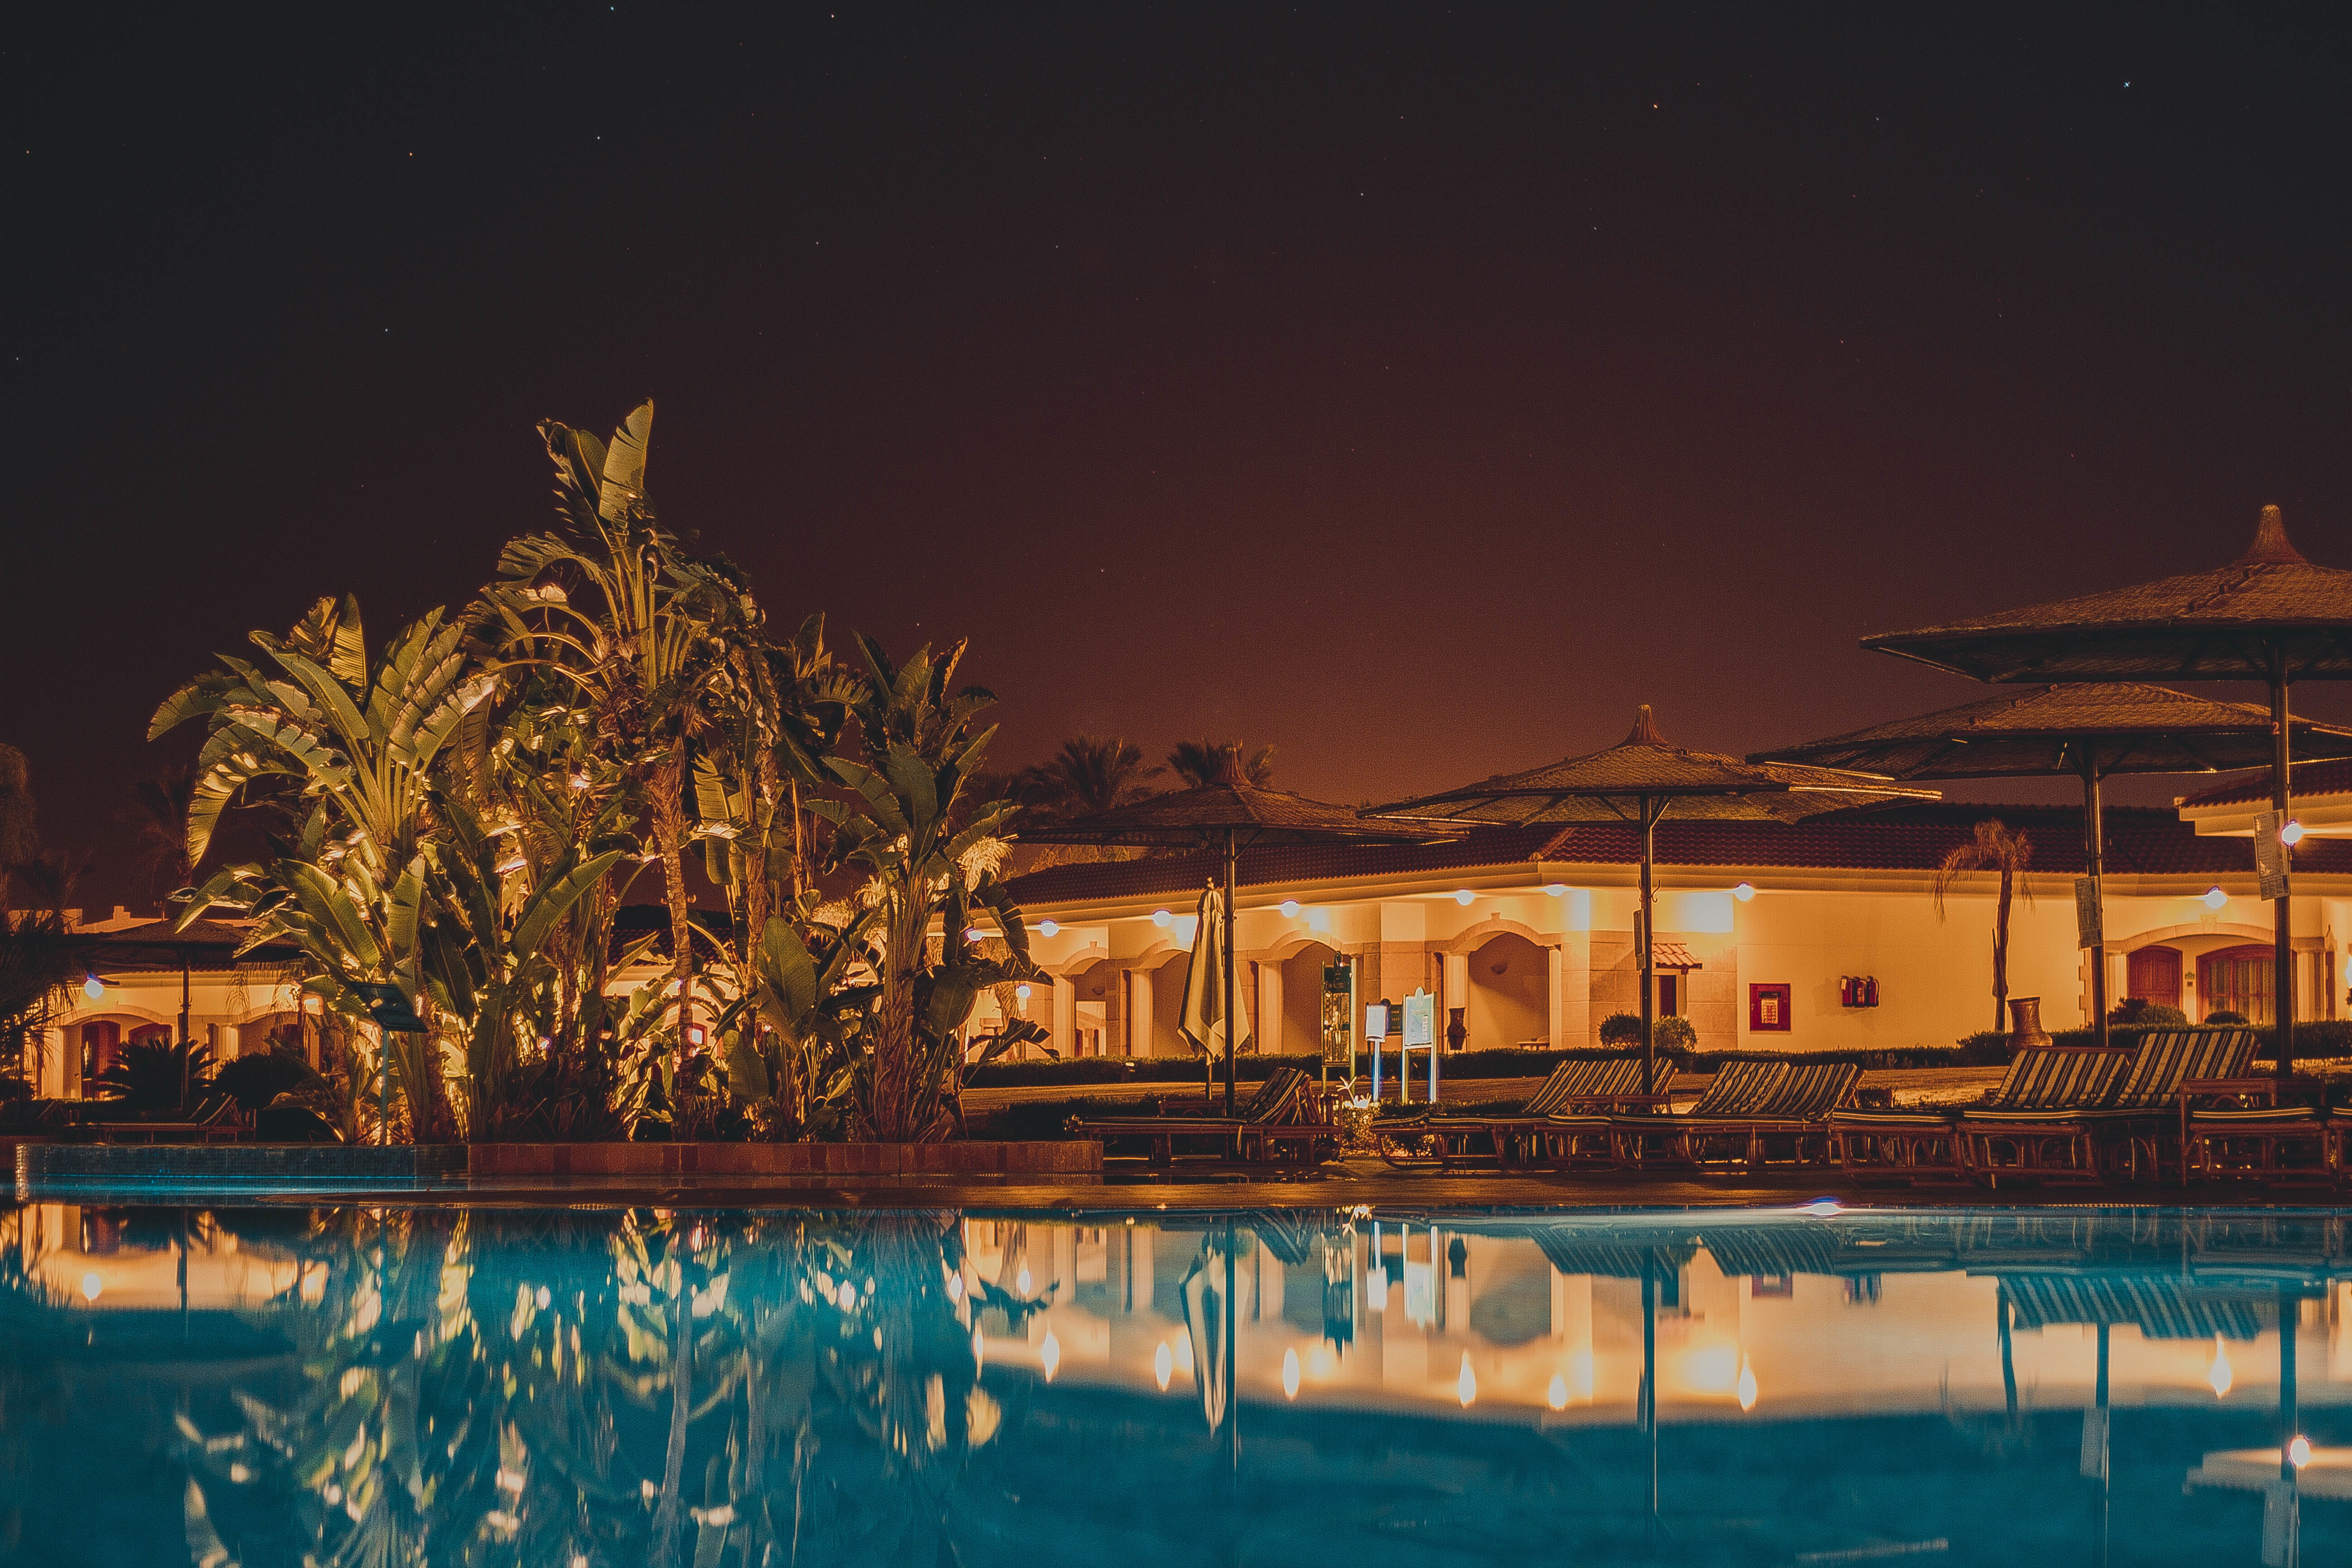
dock, night, cityscape, dusk, evening, reflection, marina, resort